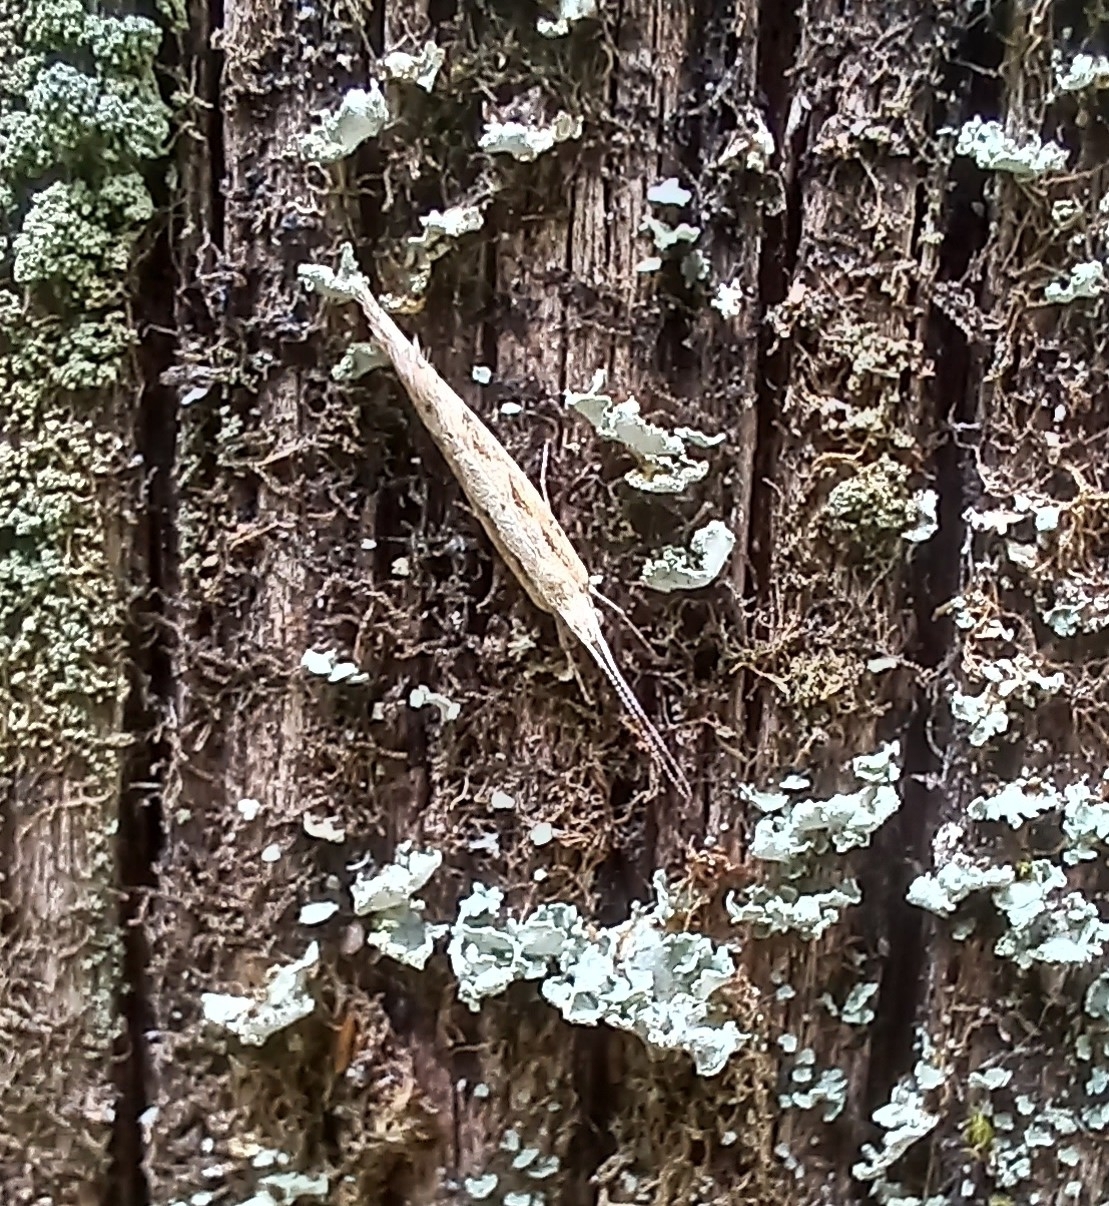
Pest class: diamondback_moth